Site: brandenburg
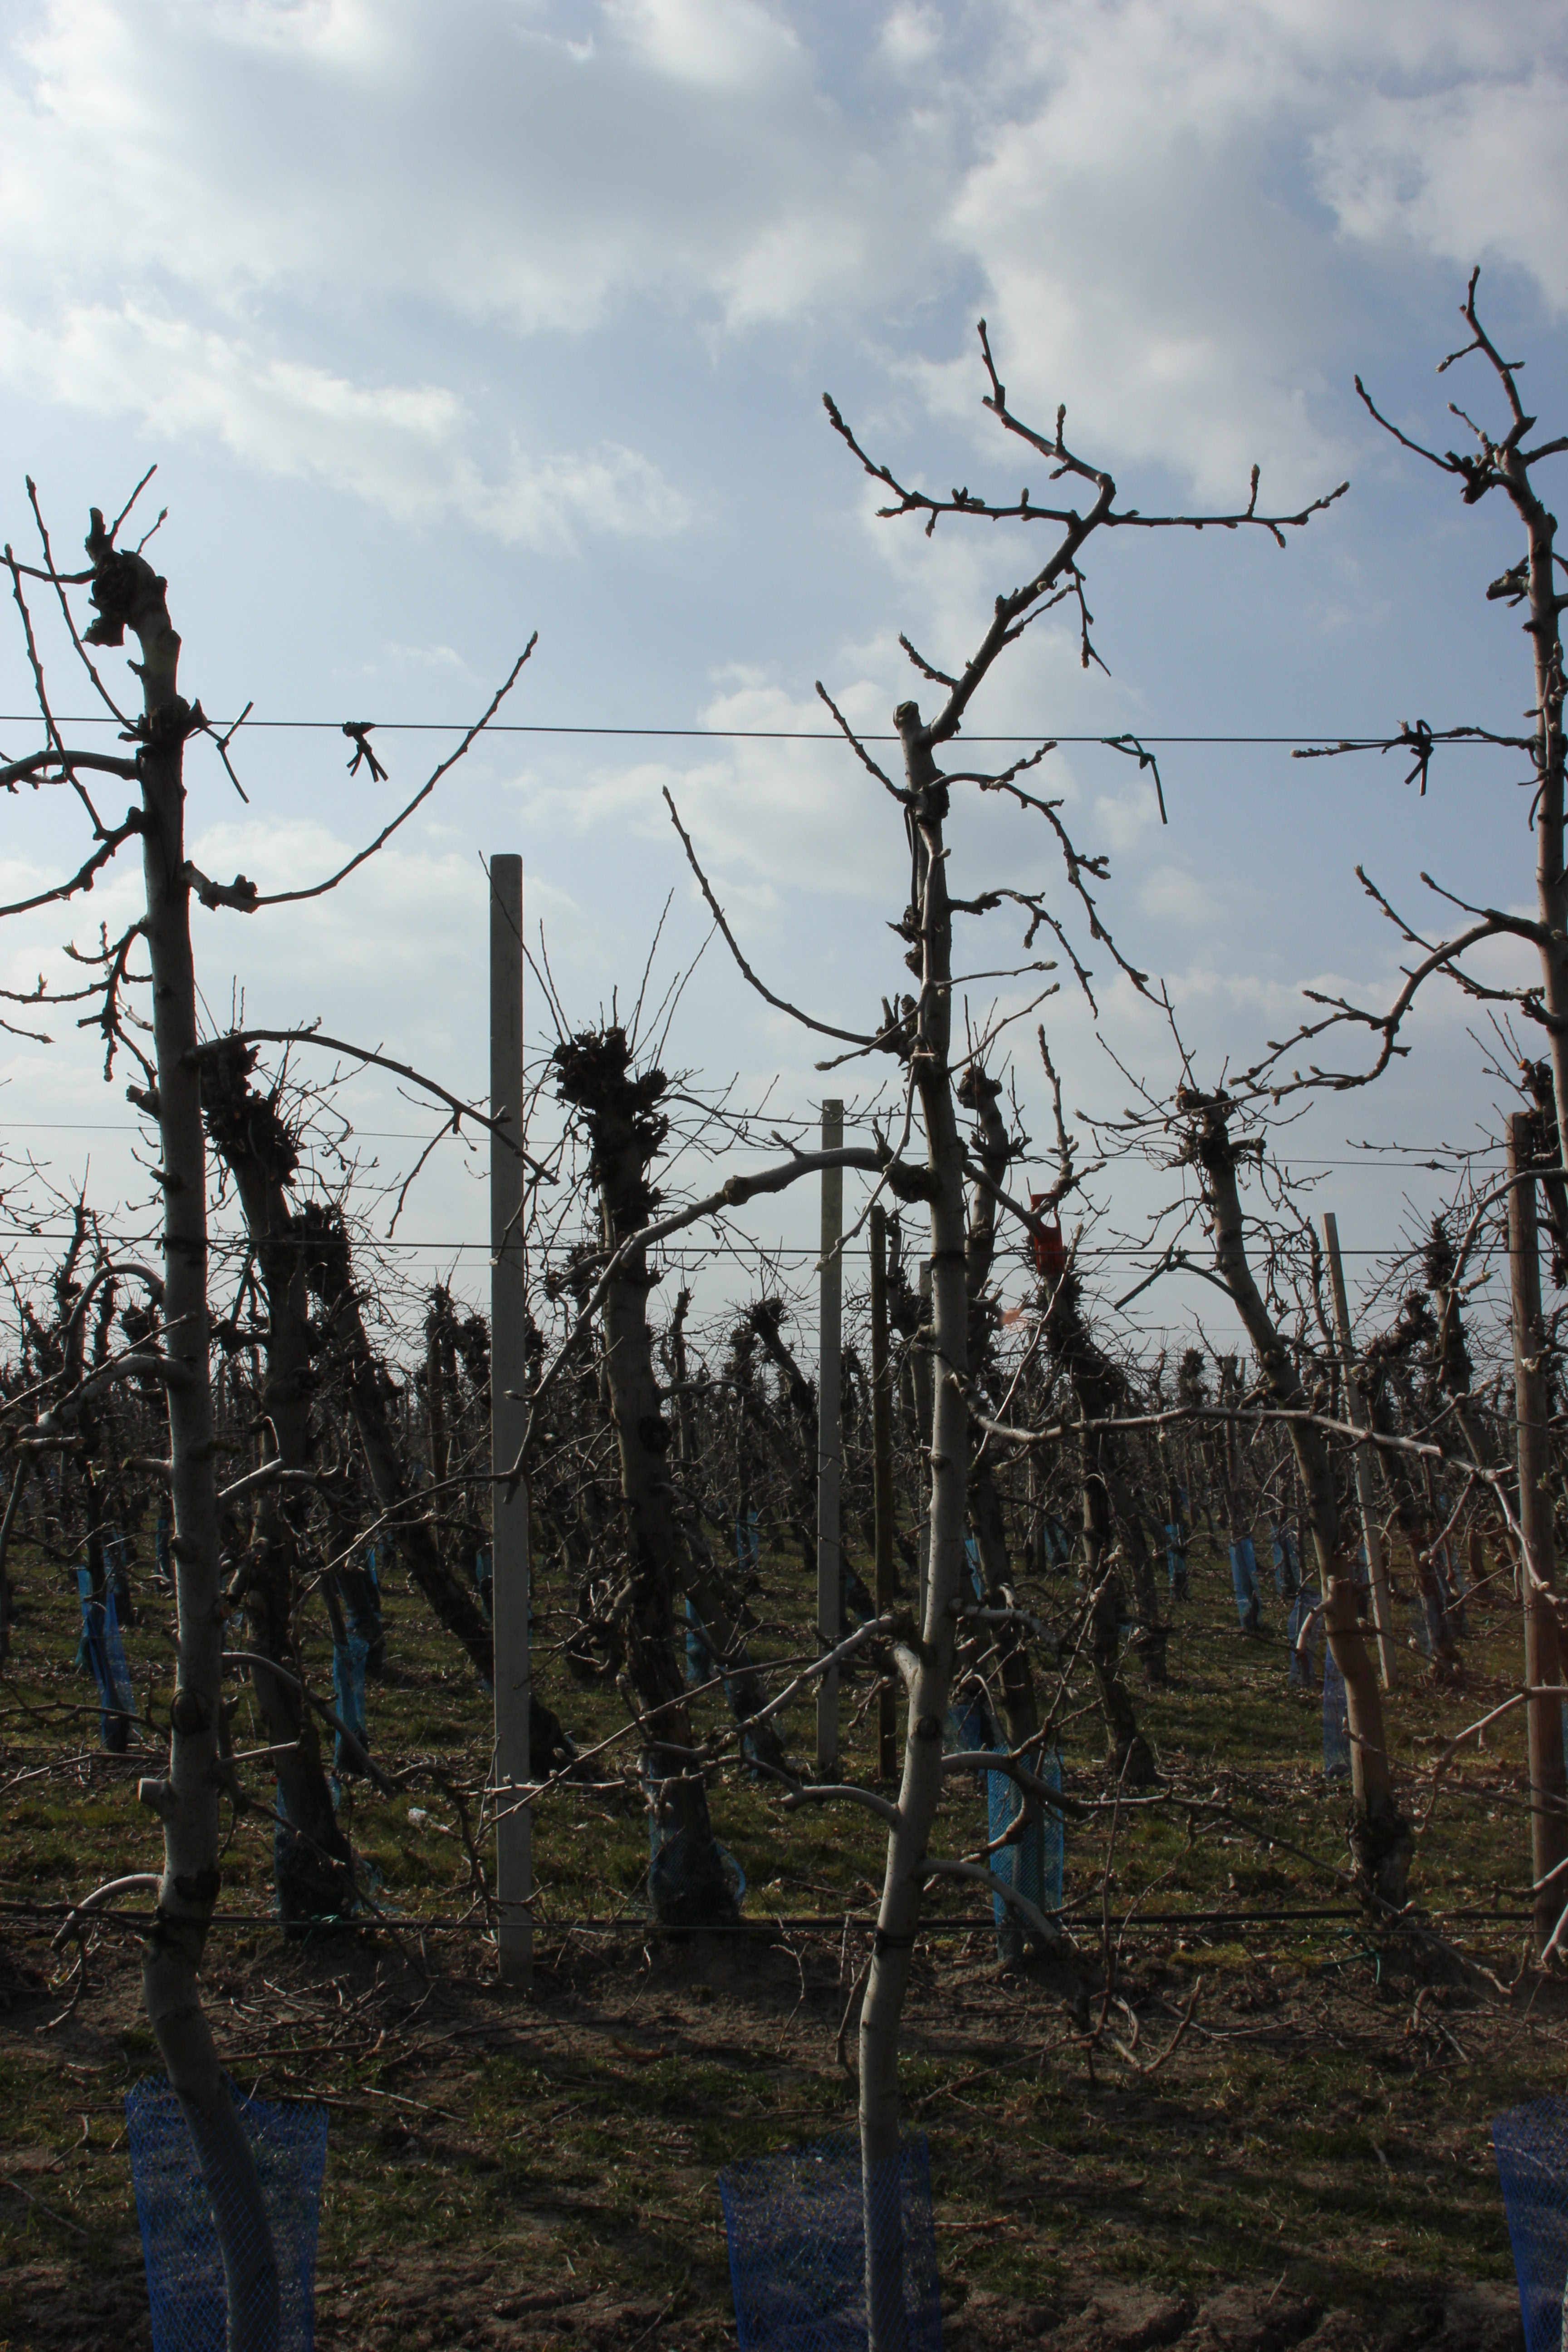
Growth stage (BBCH 03): Bud development